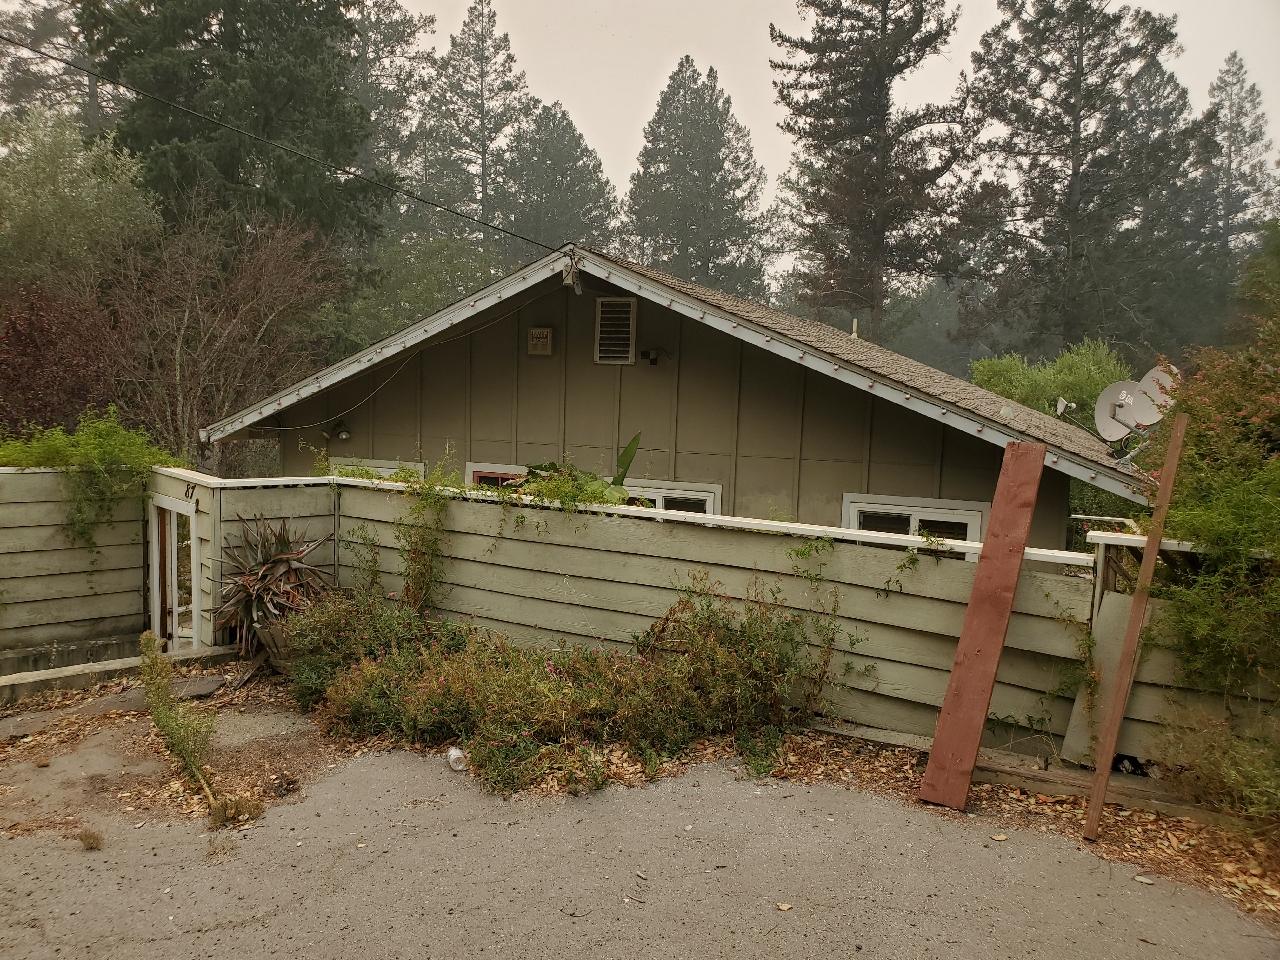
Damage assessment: no_damage